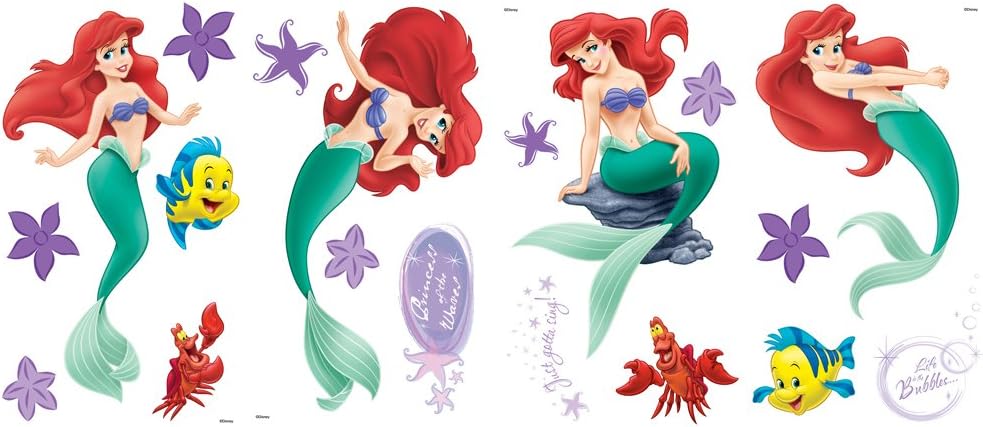
Blue Mountain Wallcoverings GAPP1816 Little Mermaid Self-Stick Room Appliqués
Category: Tools & Home Improvement
From the Manufacturer Blue Mountain Wallcoverings manufactures and markets a wide range of wall coverings for all your home decorating needs.
Features: Little Mermaid Appliques-4 10"w x 17"h sheets | Removable, repositionable, reusable | Self-stick wall applique | Just peel and stick | Won't harm walls